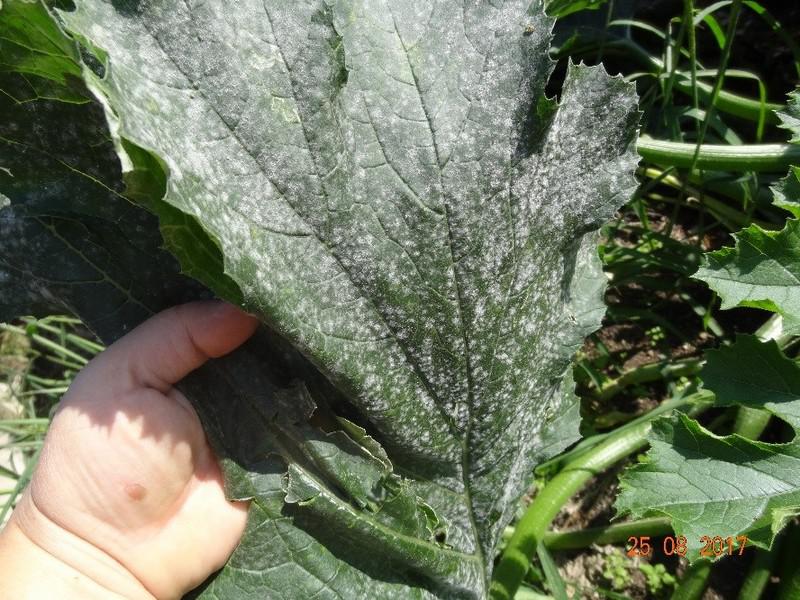
Plant: Zucchini
Disease: zucchini powdery mildew